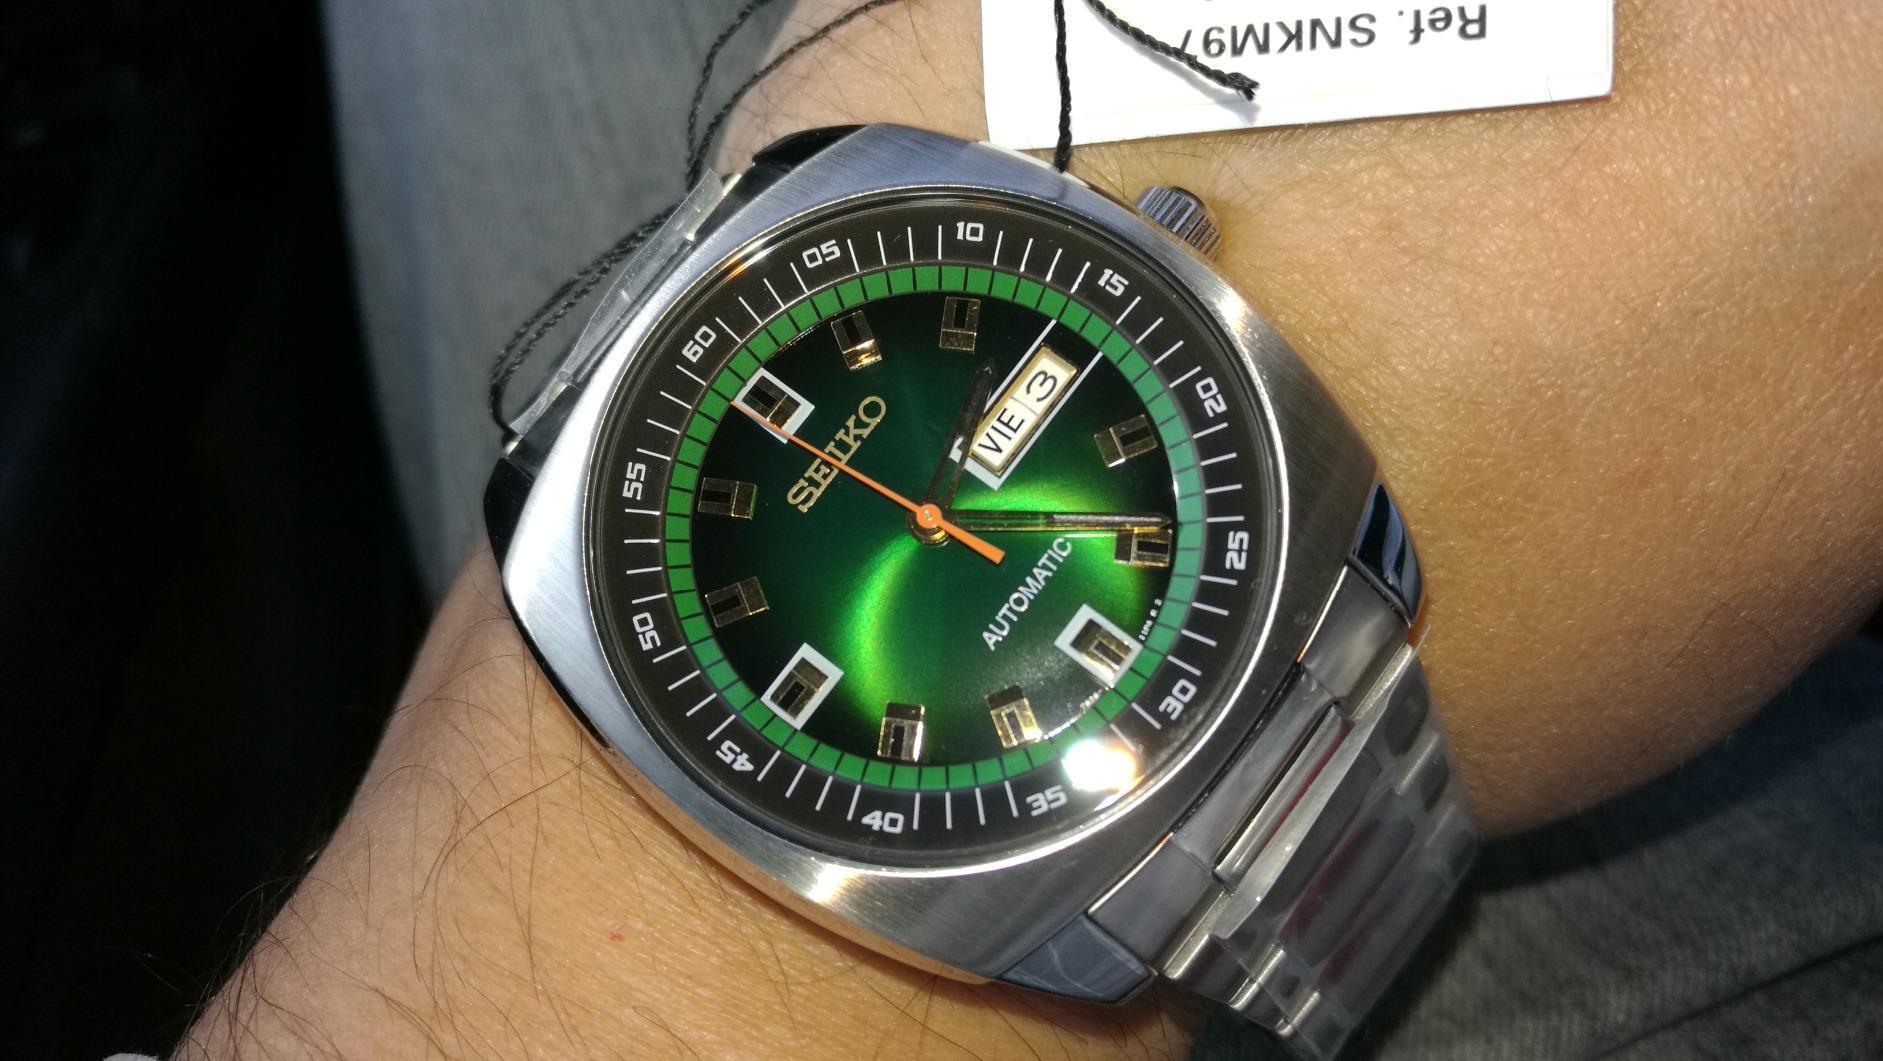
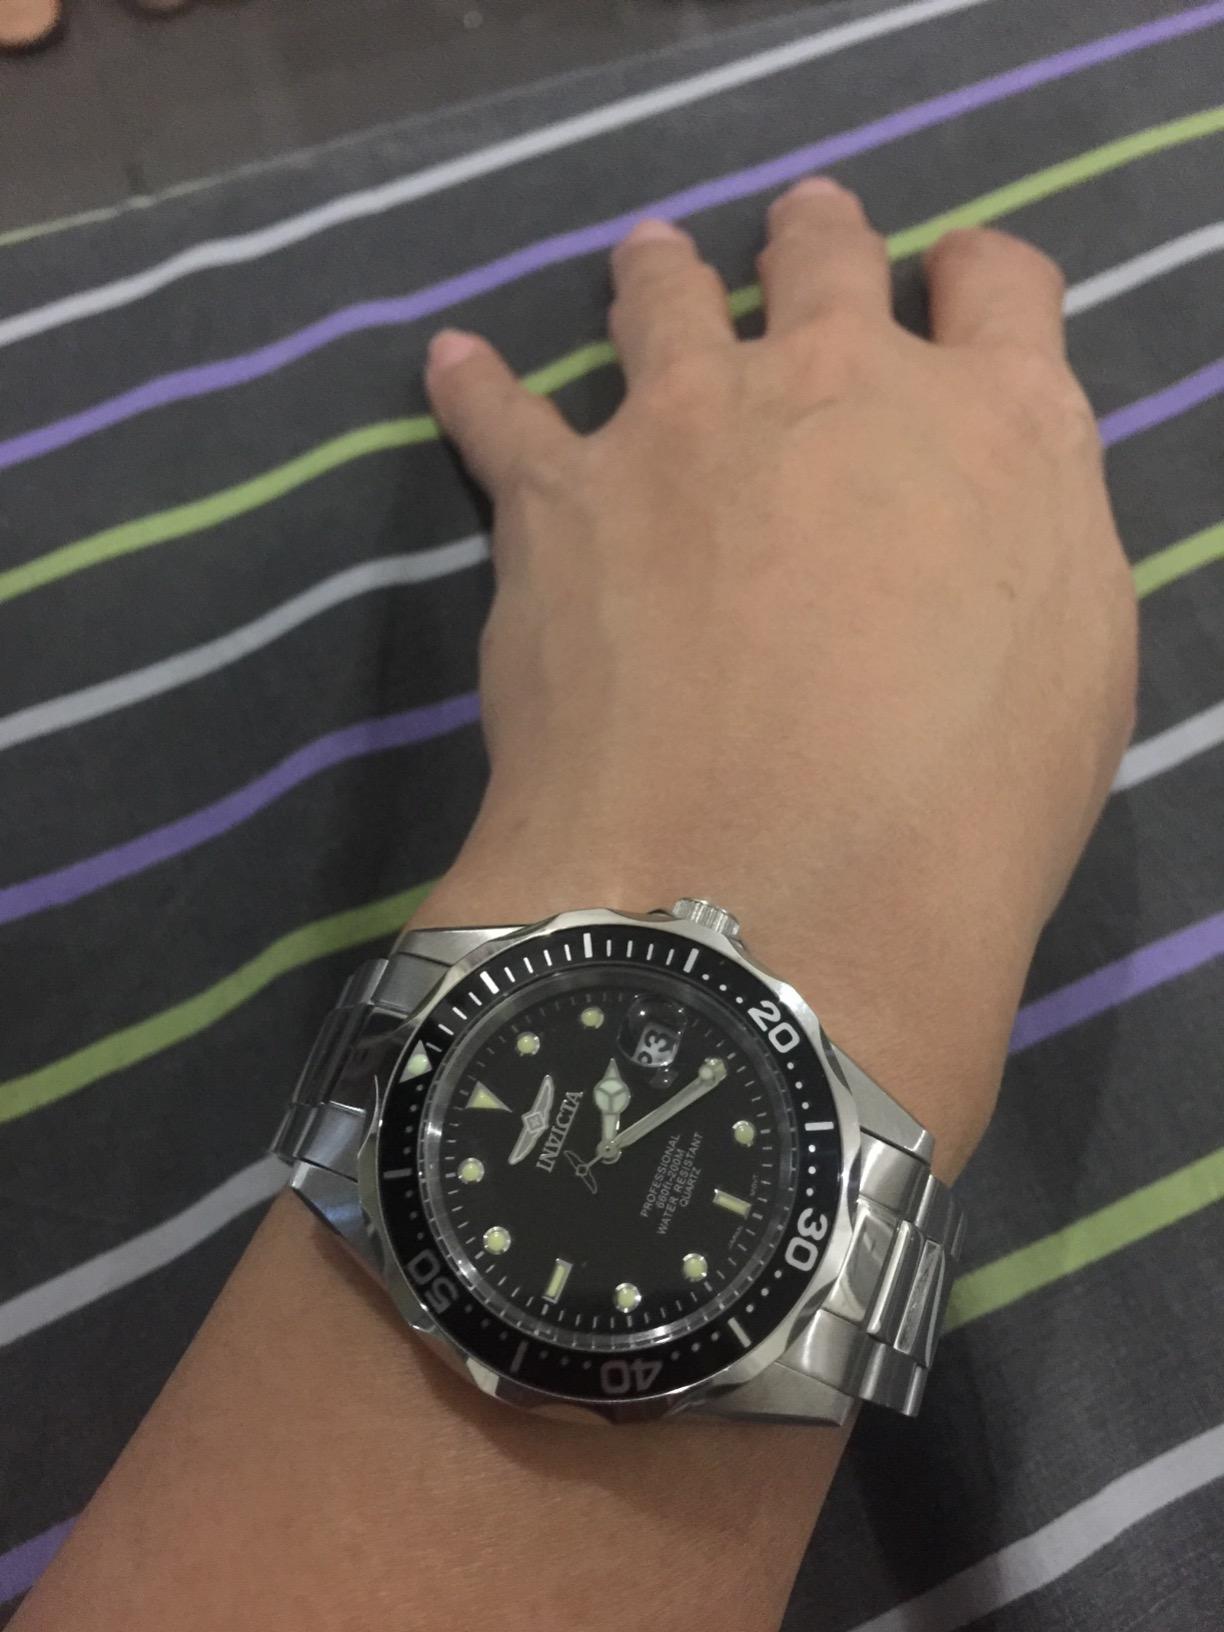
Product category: accessories_watch
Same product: no